History of GNK Dinamo Zagreb (2000–present)

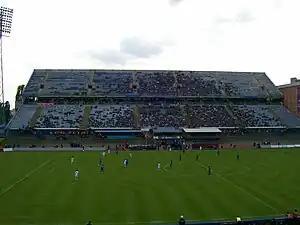
West grandstand picture during the Prva HNL match in 2006

After temporary manager Zvjezdan Cvetković departed, the Dinamo board announced that his replacement would be Josip Kuže, who had managed Dinamo 15 years prior. The squad was strengthened with Luka Modrić and Vedran Ćorluka, who both returned from their loan spells at Inter Zaprešić. The opening game of the season was played in Vinkovci against Cibalia. Dinamo won the game 4–0 but soon faced a narrow 1–0 loss in an away match against Osijek. The club recovered with a two emphatic victories, 5–1 at Maksimir against Rijeka and 6–0 away against Inter Zaprešić. The run continued with two wins against rival teams Slaven Belupo and Varteks, but was again abrupt by a goalless draw against Hajduk Split at the Maksimir. Since Dinamo did not take part in any European competition and was eliminated early in the Croatian Cup, the squad was able to fully devote themselves to the Prva HNL matches, and it saw the team top the league with an 11-point margin over the second placed Rijeka after the season's initial 22 rounds. Dinamo continued to dominate in the championship playoffs and secured their eight league title in front of the runners-up Rijeka and third-placed Slaven Belupo. By the end of the season, however, Kuže announced that he would resign as a Dinamo manager.